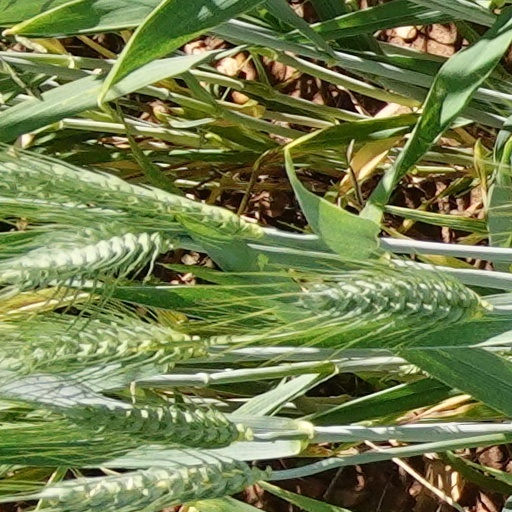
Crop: wheat